Houghton Hall

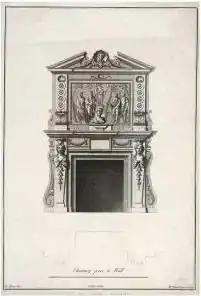
Chimneypiece from "The Plans, Elevations and Sections, Chimney-pieces and Ceilings" ["sic"] "of Houghton in Norfolk", 1735 V&A Museum no. 13095

This new building was placed on the site of earlier Walpole family houses. Sir Robert Walpole had inherited the property and its associated estate in 1700. He had commissioned some upgrades, but in 1720 commissioned Thomas Badeslade to survey the house and its immediate block of land, which included a garden in the style of Stephen Switzer.